History of women in the United States

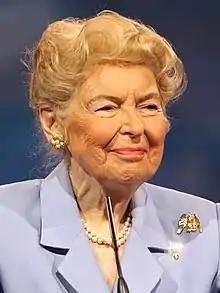
Phyllis Schlafly, a conservative activist, organized opposition to the ERA arguing that it "would lead to women being drafted by the military and to public unisex bathrooms."

The composition of the marital status of women who went to work changed considerably over the course of the war. One in every ten married women entered the labor force during the war, and they represented more than three million of the new female workers, while 2.89 million were single and the rest widowed or divorced. For the first time in the nation's history there were more married women than single women in the female labor force. In 1944, thirty-seven percent of all adult women were reported in the labor force, but nearly fifty percent of all women were actually employed at some time during that year at the height of wartime production. In the same year the unemployment rate hit an all-time historical low of 1.2%.